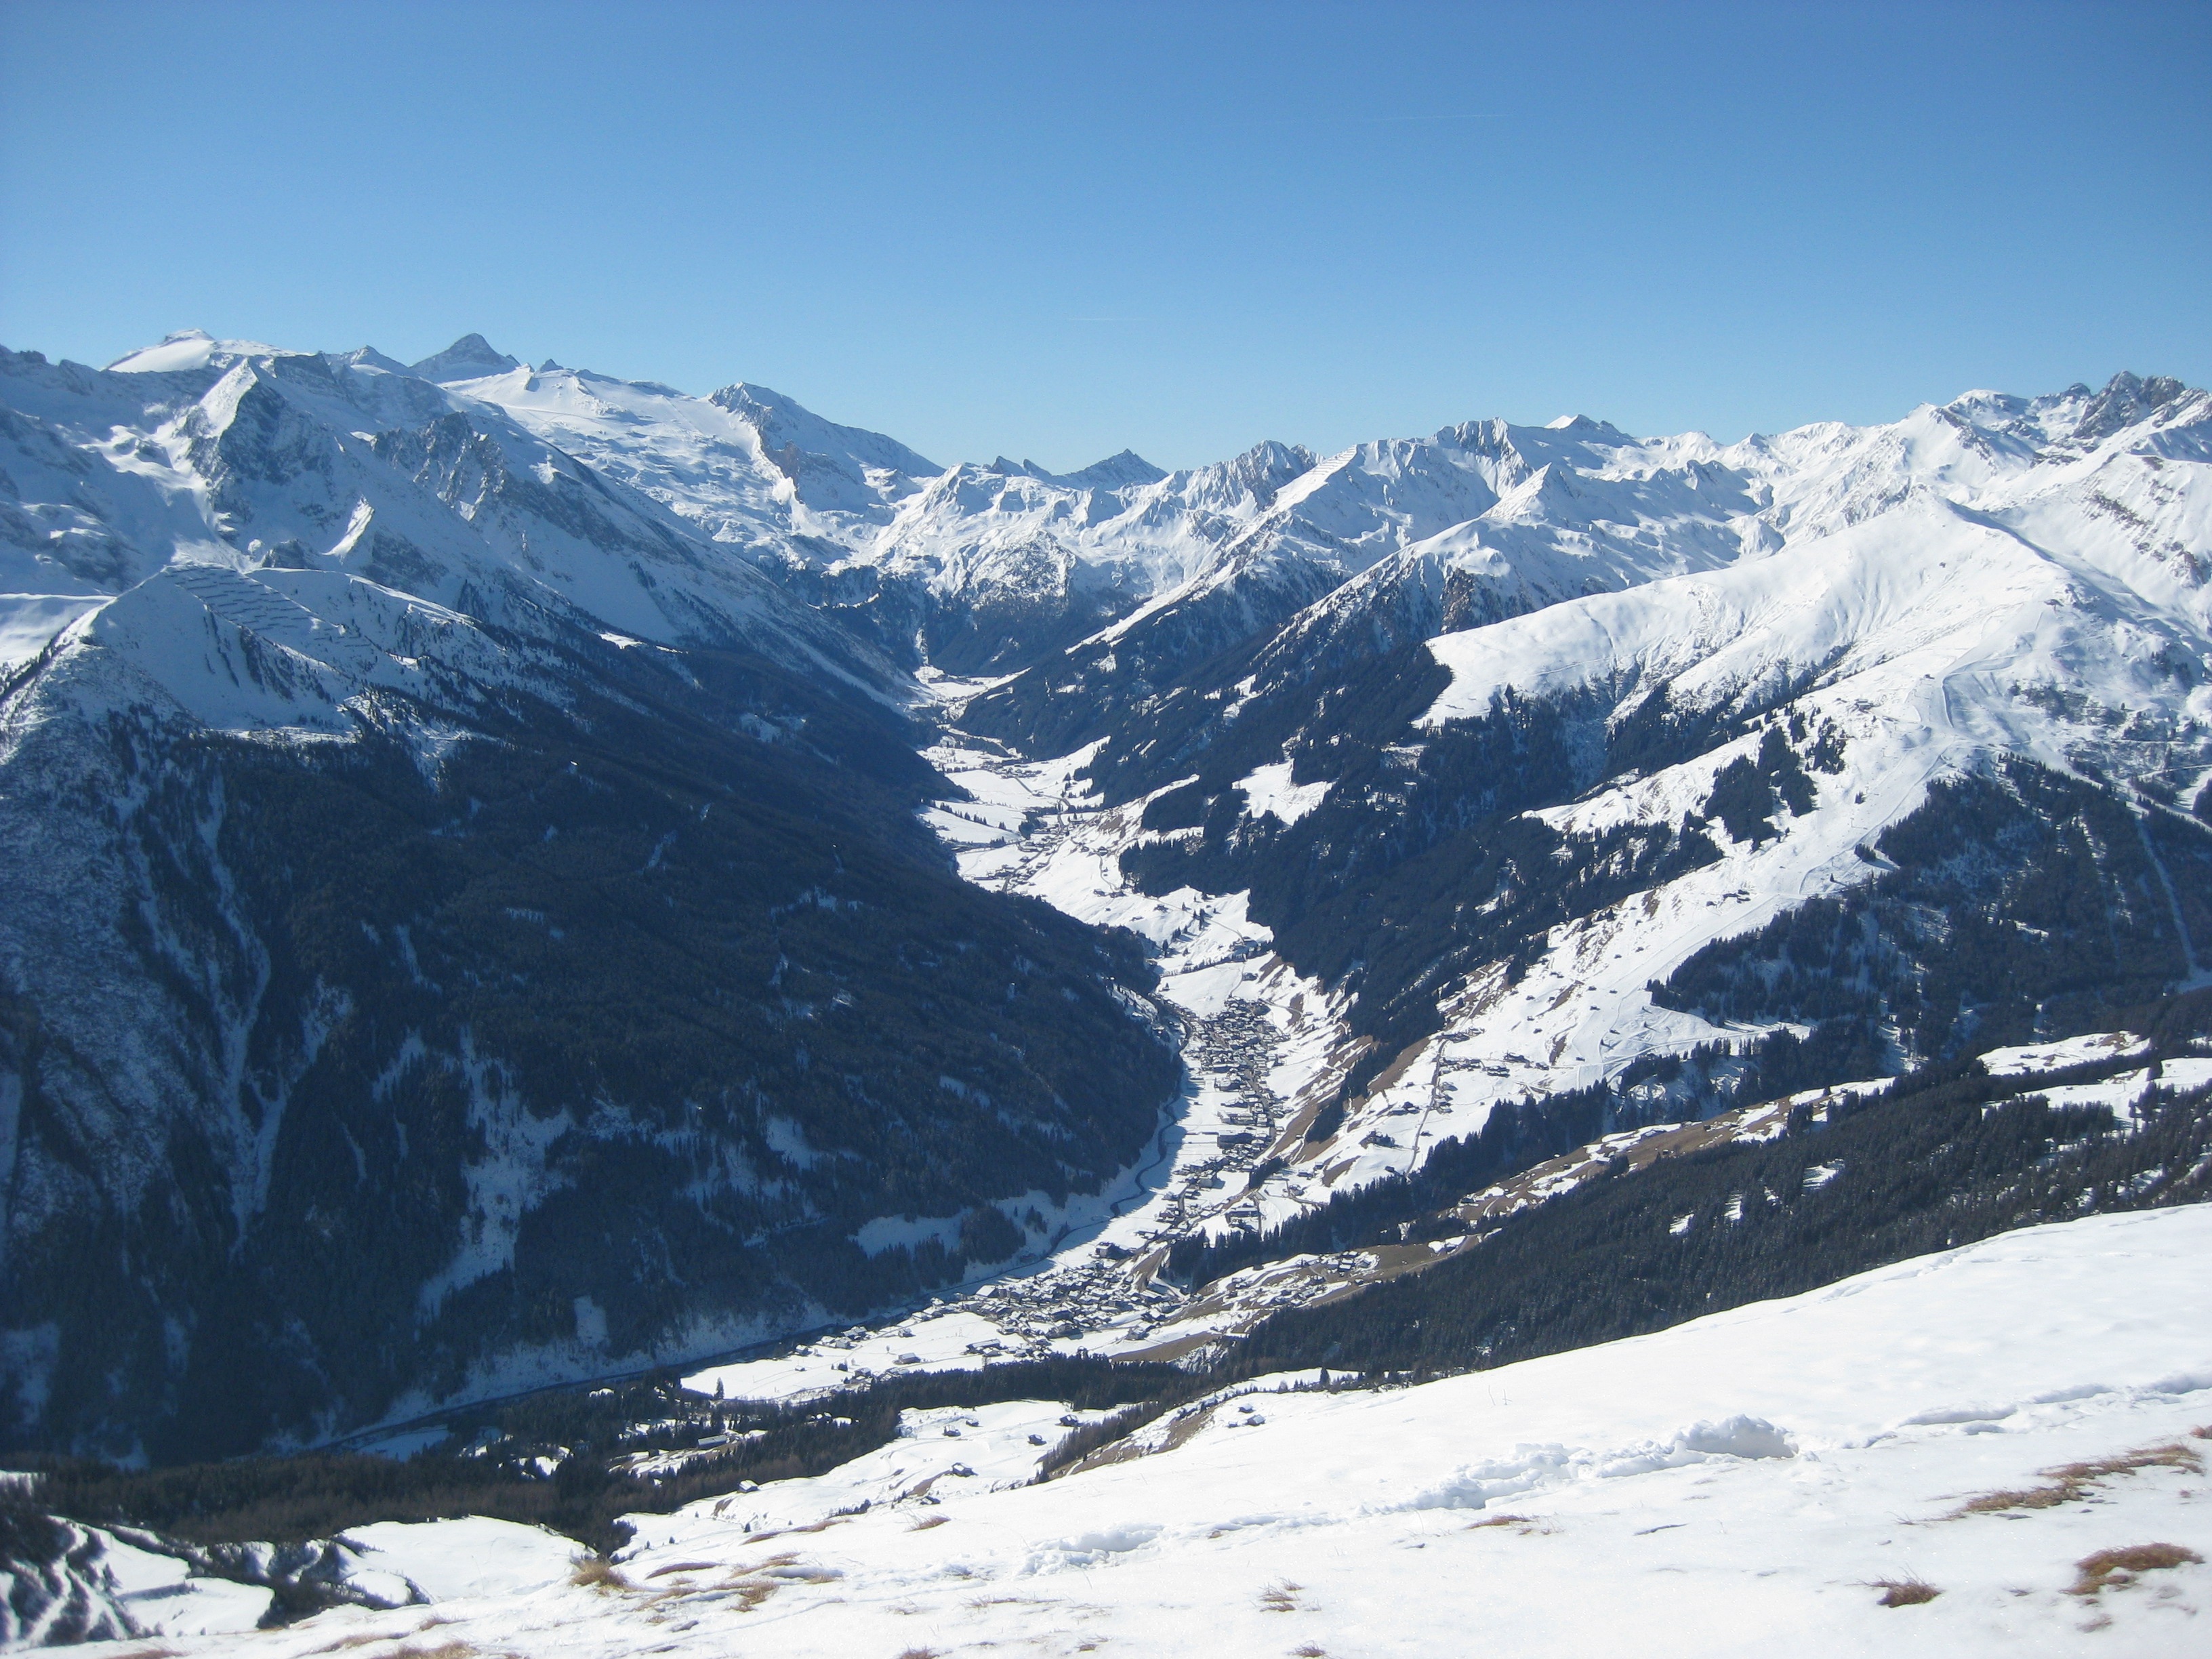
mountain, snow, winter, white, mountain range, europe, glacier, weather, alpine, skiing, ridge, summit, austria, alps, ski, plateau, fell, cirque, piste, landform, ski touring, mountain pass, mayrhofen, zillertal, ski mountaineering, geographical feature, mountainous landforms, glacial landform, geological phenomenon